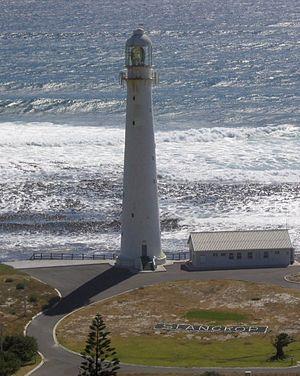
Kommetjie est un village balnéaire et une localité de la banlieue de la ville du Cap, en Afrique du Sud.